Culture of Costa Rica

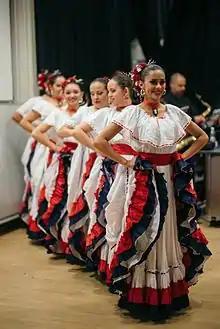
Costa Rican Women in traditional dress

At the beginning of the 19th century, some wealthy Costa Ricans paid visiting foreign painters, usually European, to paint their portraits. It was not until some of these painters, such as Bigot, Henry Etheridge, or Santiago Paramo settled in the country that Costa Rican artists learned modern techniques for drawing, oil painting, and sculpture. These teachers directly influenced Tico artists Jose Maria Figueroa, Faustino Montes de Oca, and Felipe Valentini.